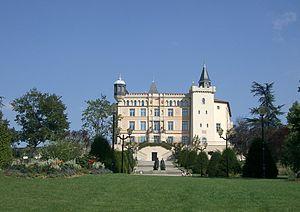
Le Château de Saint-Priest
Saint-Priest est une commune française du sud-est de la France située dans la collectivité territoriale de la Métropole de Lyon en région Auvergne-Rhône-Alpes. Ses habitants sont appelés les San-Priods.